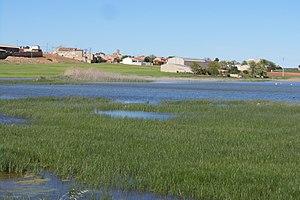
Corral-Rubio est une commune d'Espagne de la province d'Albacete dans la communauté autonome de Castille-La Manche.